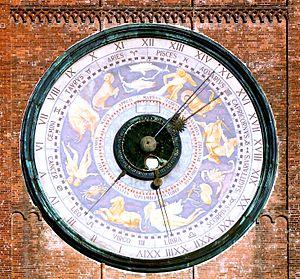
Une horloge astronomique est une horloge qui affiche l'heure ainsi que des informations relatives à l'astronomie.